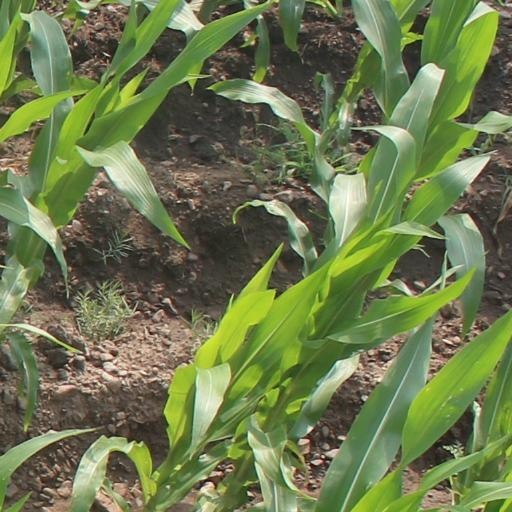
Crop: maize; corn